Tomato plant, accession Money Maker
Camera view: horizontal (90 deg, fisheye); turntable rotation: 330 degrees
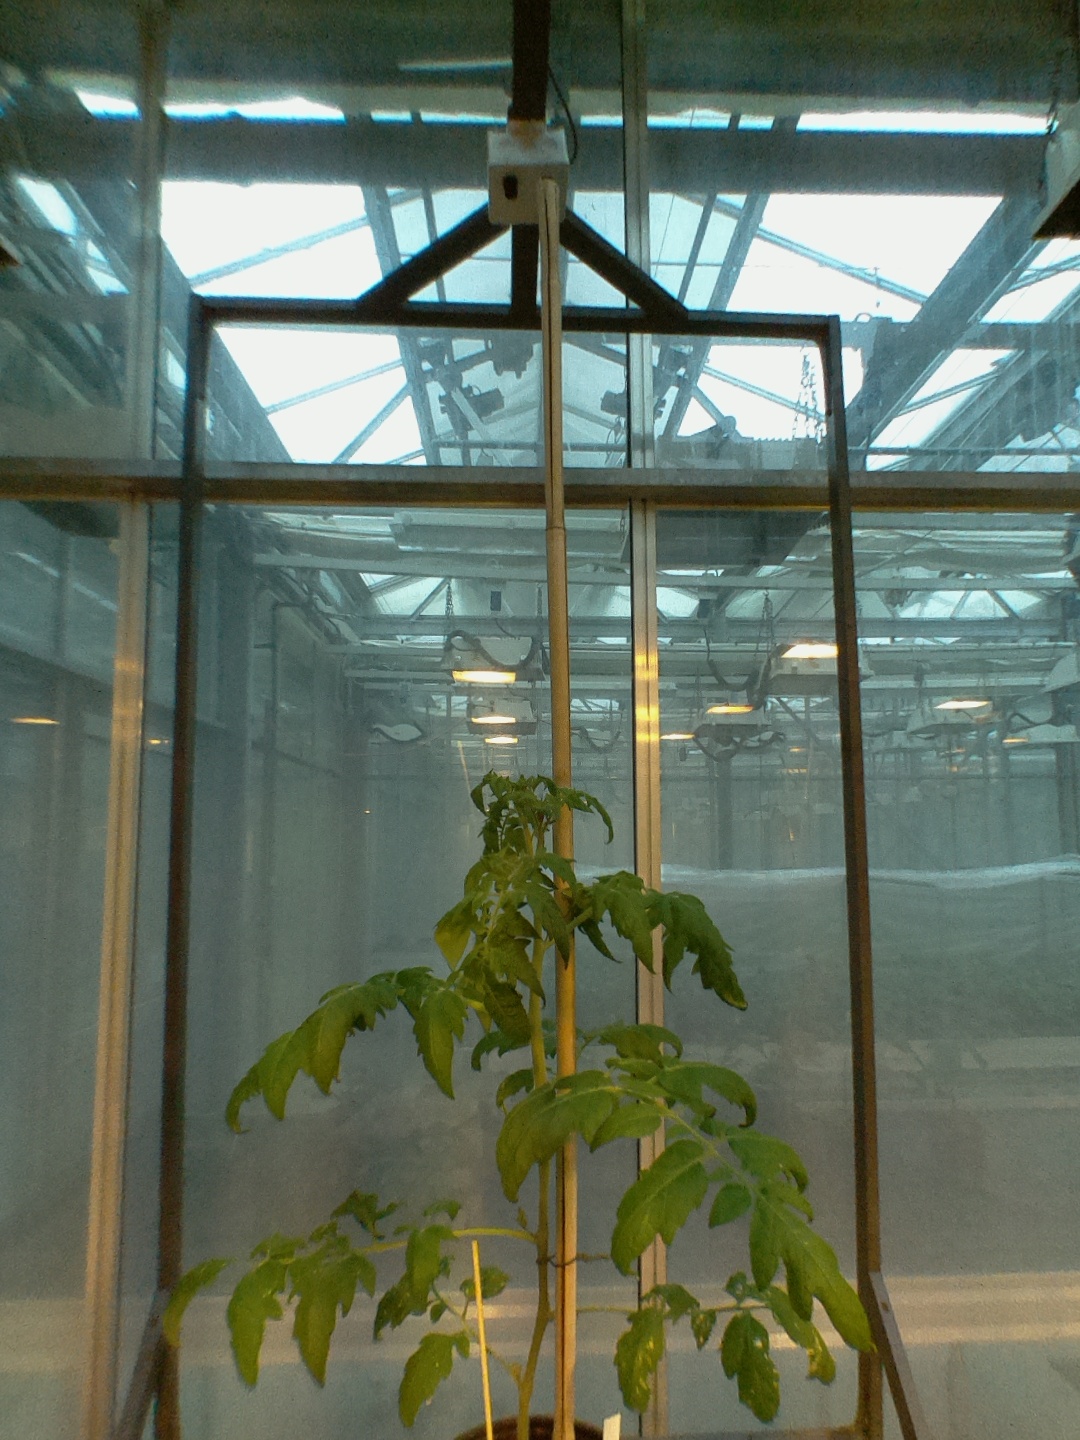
BBCH growth stage 20: First Side shoot start formed